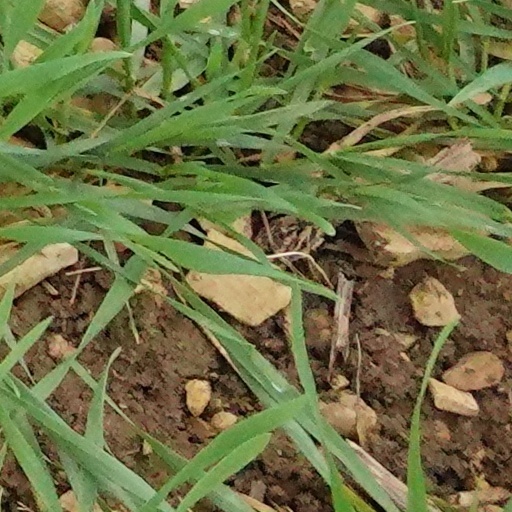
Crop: wheat